Glevum

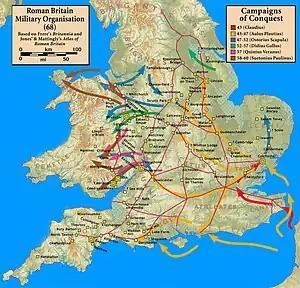
Conquest of Roman Britain campaigns 43-60 AD

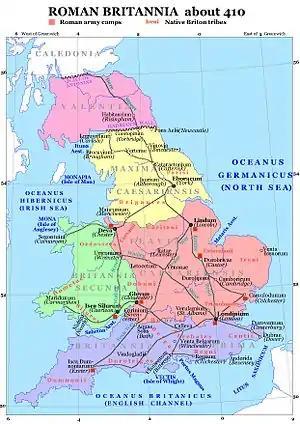
Roman Britain in 410 showing major roads and cities

Glevum (or, more formally, Colonia Nervia Glevensium, or occasionally "Glouvia") was originally a Roman fort in Roman Britain that became a "colonia" of retired legionaries in AD 97. Today, it is known as Gloucester, in the English county of Gloucestershire. The name Glevum is taken by many present-day businesses in the area and also by the 26-mile "Glevum Way", a long-distance footpath or recreational walk encircling modern Gloucester.